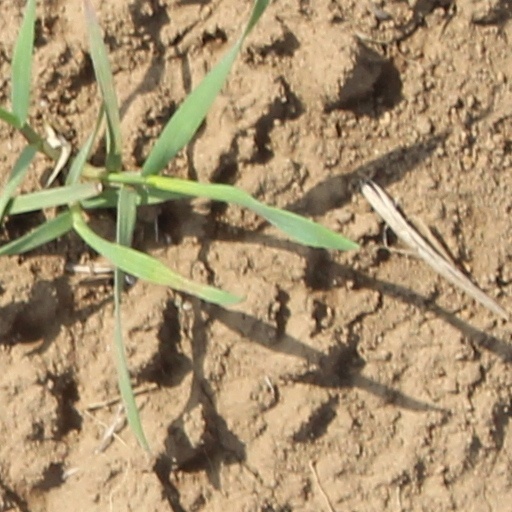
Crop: wheat